Renmark Paringa Council

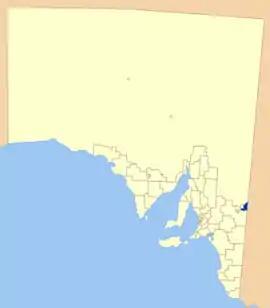
Location of the Renmark Paringa Council

The Renmark Paringa Council is a local government area located adjacent to the Victorian border, in the Riverland, South Australia. The area is known for its various fruit production, and is heavily dependent on the River Murray as a water source. The council seat is at Renmark.